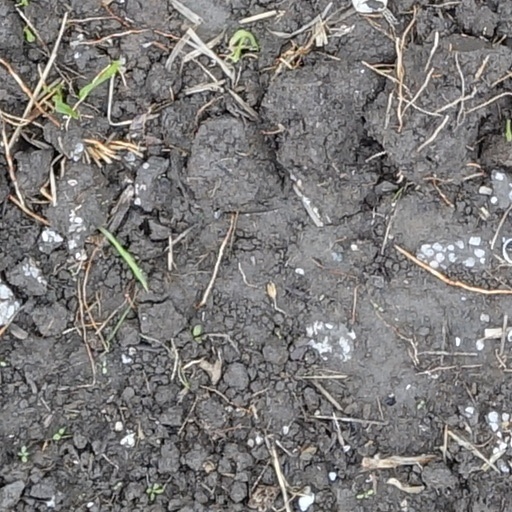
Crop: wheat